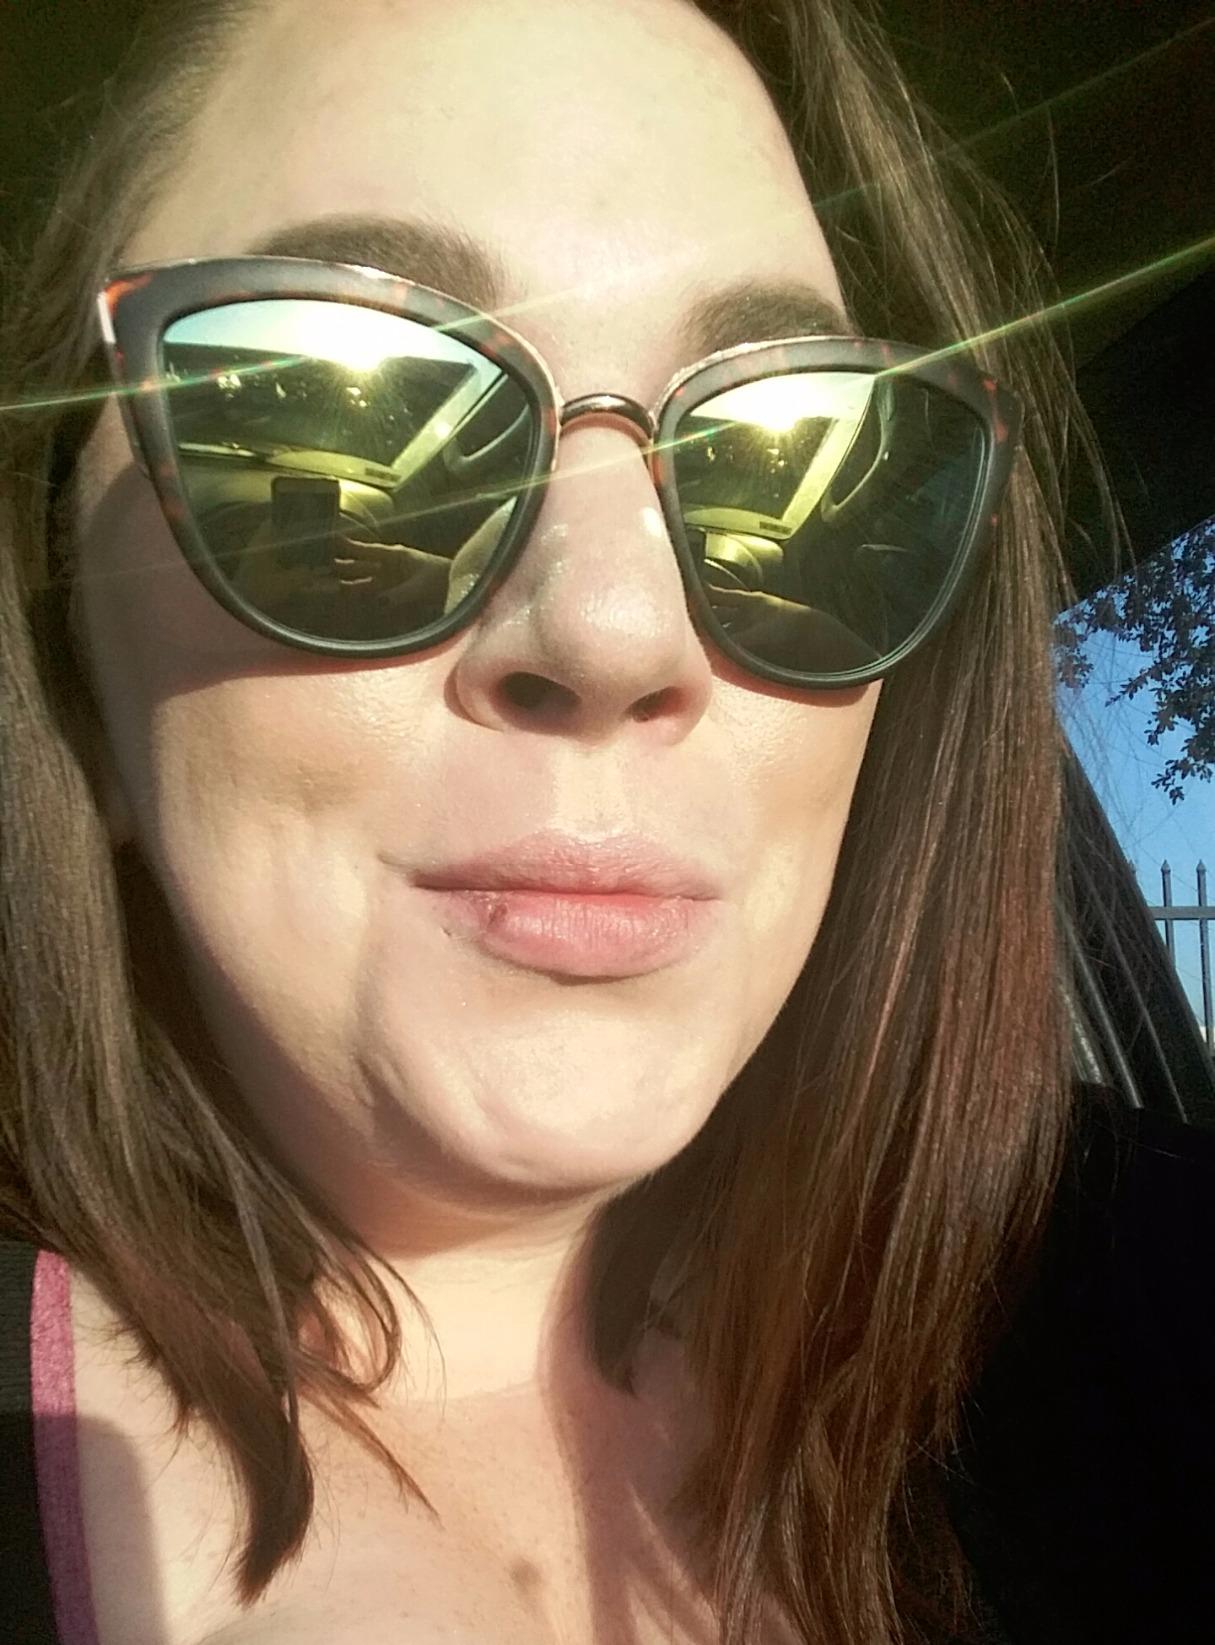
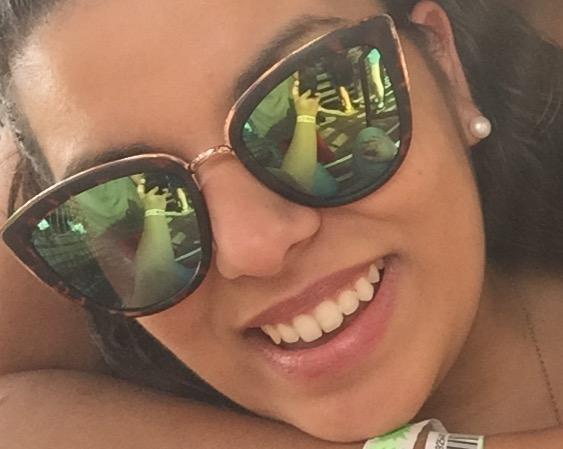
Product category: accessories_sunglasses
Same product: yes